George Chip

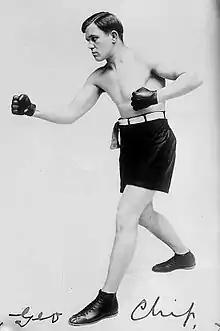
Chip circa 1910

George Chip (Lit. "Jurgis Čepulionis", August 25, 1888 – November 6, 1960) was a Lithuanian-American boxer who was the World Middleweight Champion from 1913 to 1914 in an era of great middleweights. Chip came to be known as a heavy puncher with an impressive knockout ratio. In his time, he was known as "The Madison Miner" and "The New Castle Miner." He was the father of Major general William C. Chip, USMC.